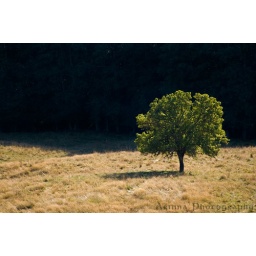
a lone tree in the middle of a field